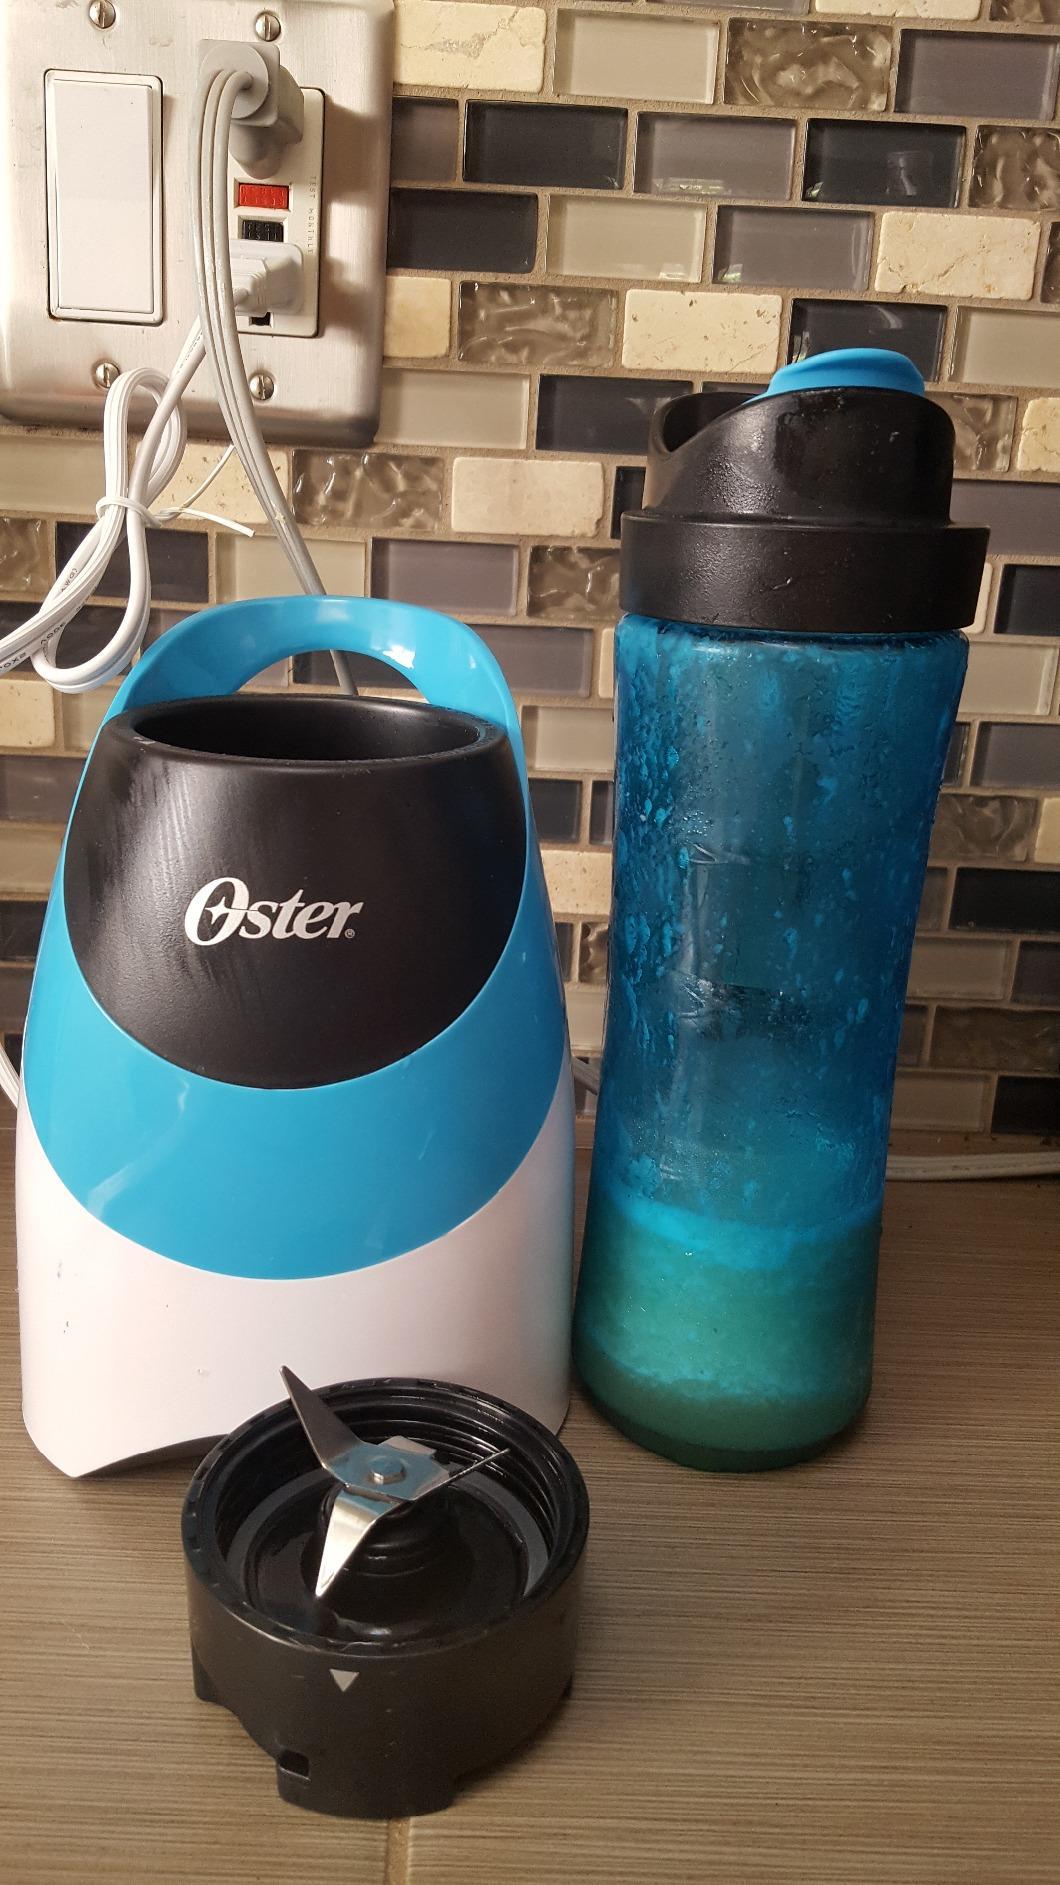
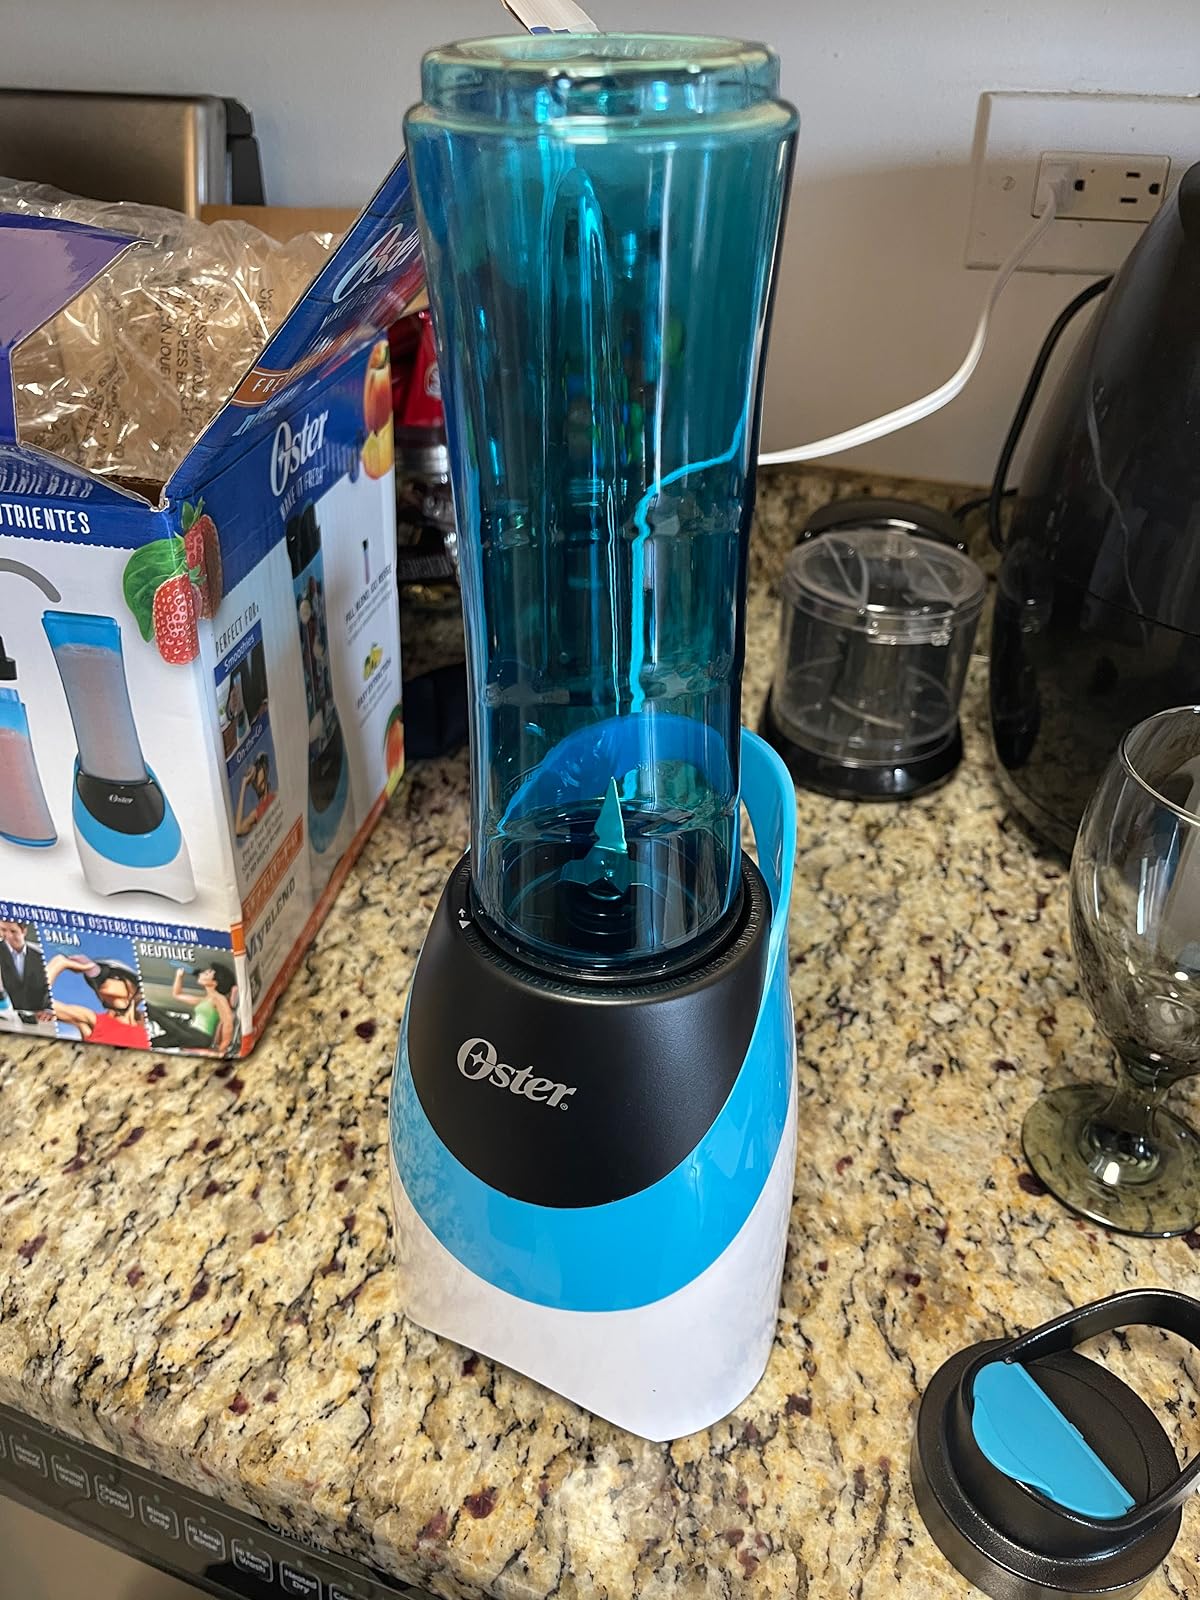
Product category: items_blender
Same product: yes